Lajos Áprily

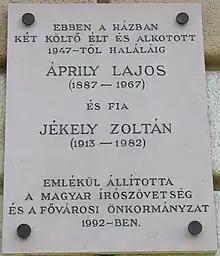
Commemorative plaque for Lajos Áprily and his son Zoltán Jékely at 21 Frankel Leó Street, Budapest District II.

Lajos Áprily (birth name Lajos Jékely; 14 November 1887 – 6 August 1967) was a Hungarian poet and translator who won the 1954 Attila József Prize for his contributions to Hungarian literature. Áprily was born 14 November 1887 in Brassó, Austria-Hungary (now the city of Brașov in Romania) and died 6 August 1967 in Budapest; he was the father of Zoltán Jékely (1913-1982), also a poet and translator.